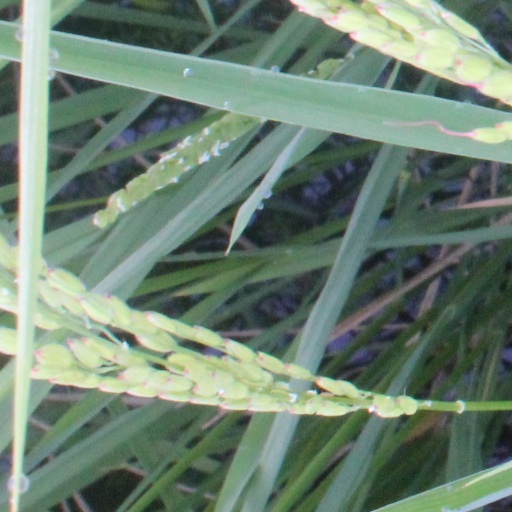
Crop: rice